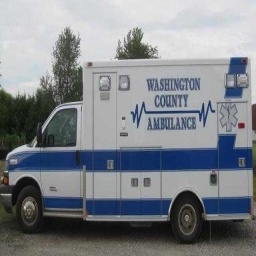
Label: ambulance